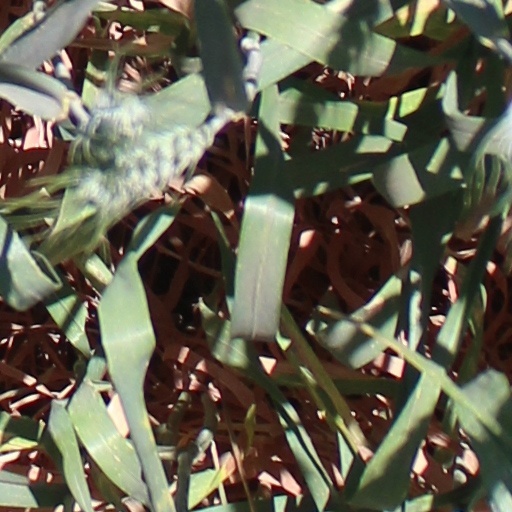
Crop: wheat